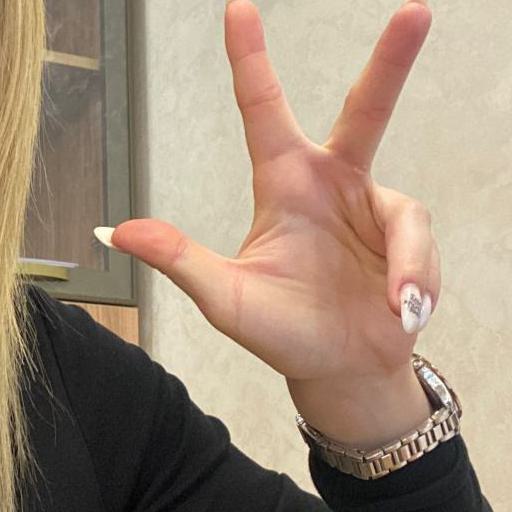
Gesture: three2